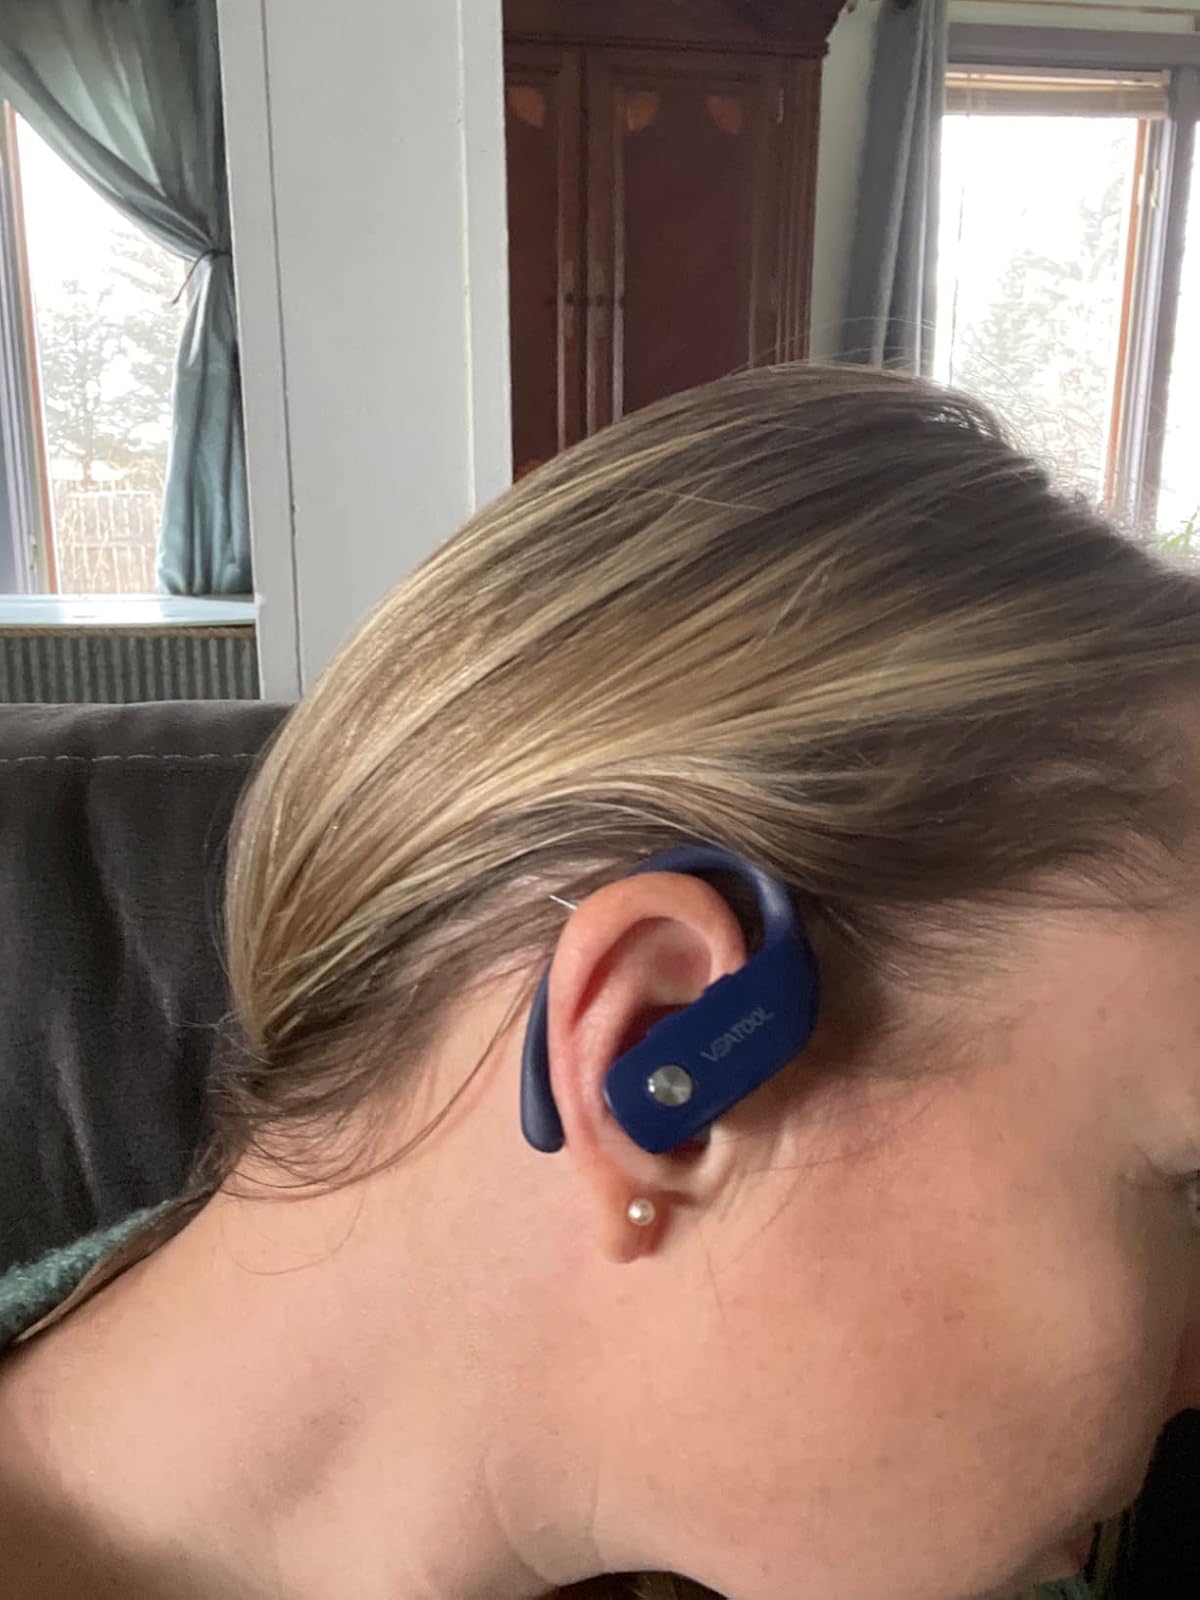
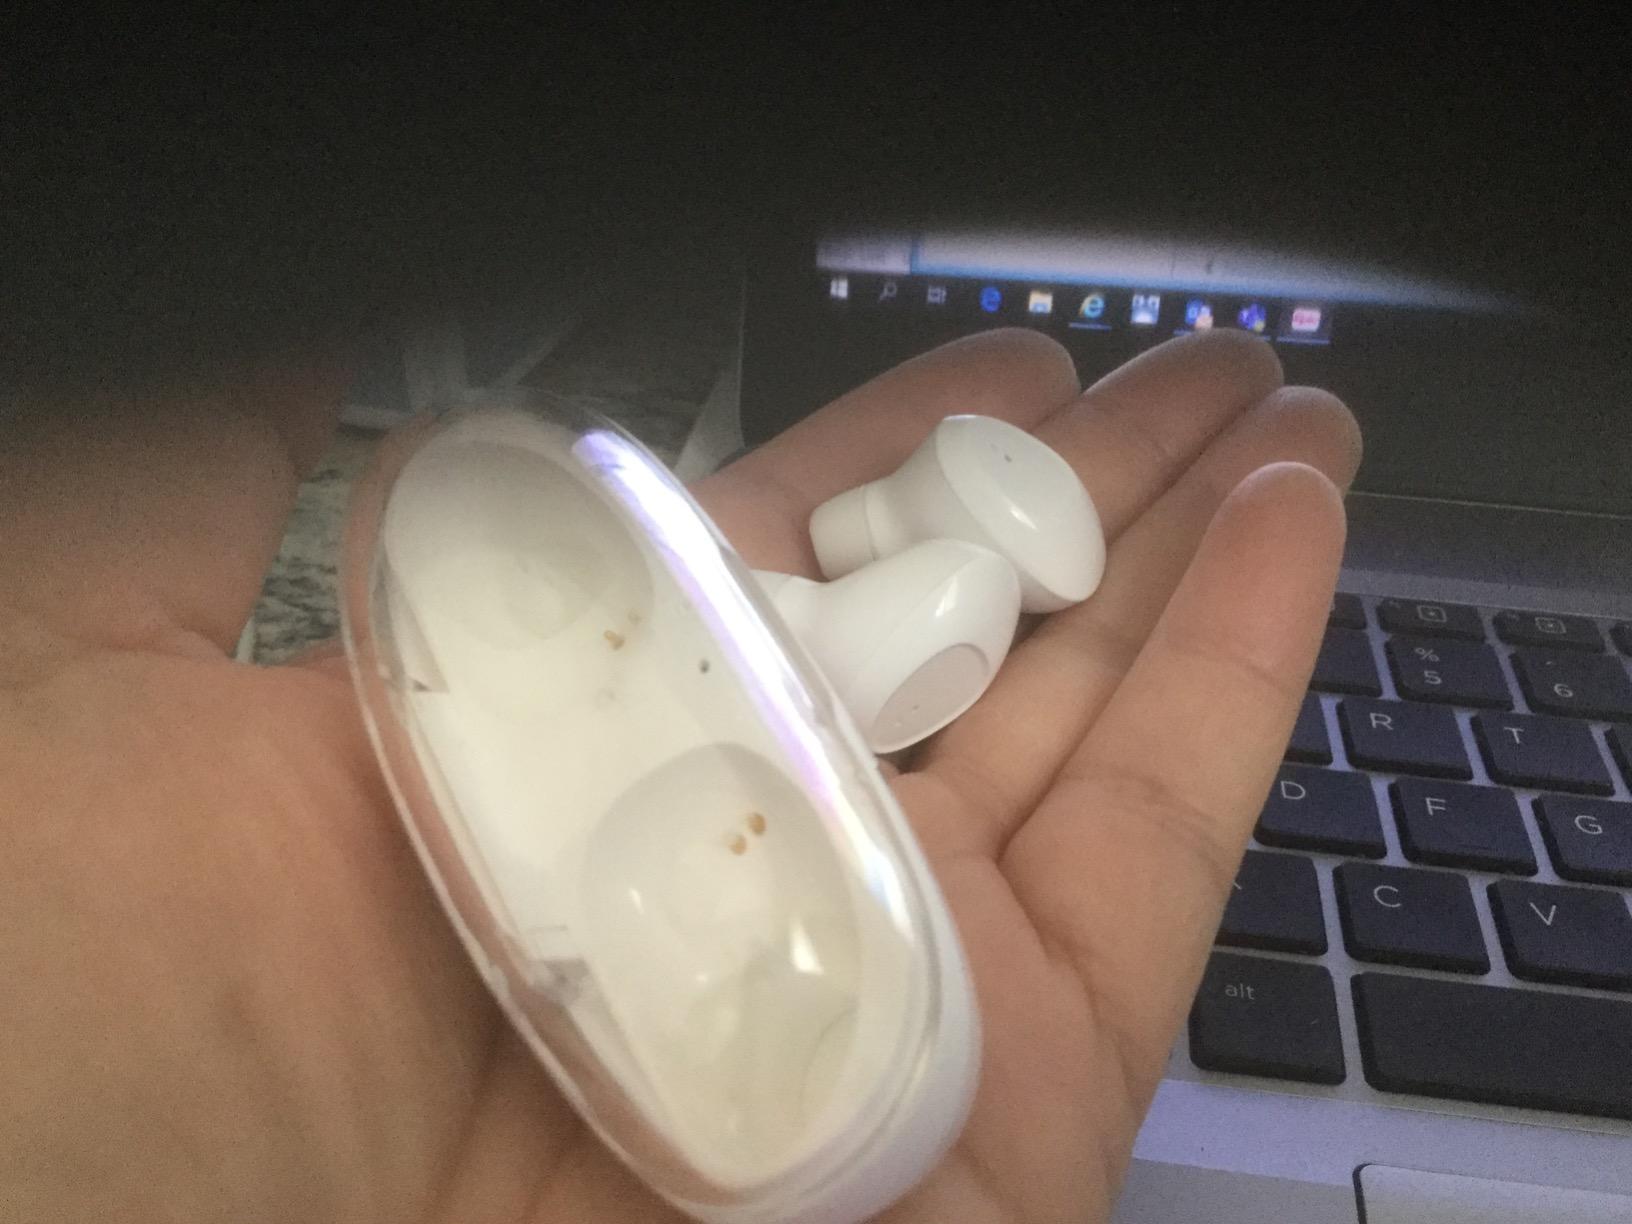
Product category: earbuds
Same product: no